Folk costume

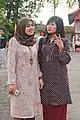
Malay women wearing Baju Kurung

In Bangladesh, men wear the sherwani, kurta (panjabi), lungi, fotua, and gamcha. Women's clothing includes the shari, long skirt, mexi, selwar kamiz, orna, and kurtee.